Alfredo Ferrari

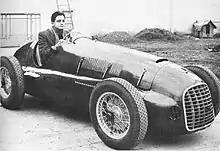
Dino driving a Ferrari 125 GPC. Date unknown, thought to be around 1955–1956.

During his time at Ferrari, Alfredo started experiencing health problems. His physical movements gradually became stiff, and he was often unable to maintain his balance. At his return to Modena, he was diagnosed with Duchenne muscular dystrophy. In the final days of his life, while hospitalized, he discussed technical details of the 1.5-litre V6 with fellow engineer Vittorio Jano and his father, Enzo Ferrari; Enzo remarked on Dino's "intensity, intelligence, and attentiveness". Alfredo would never see the engine; he died in Modena on 30 June 1956, aged 24.